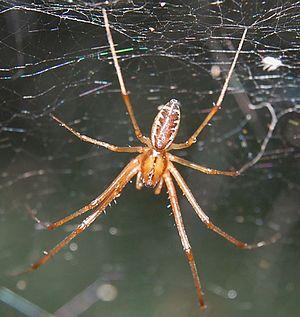
Linyphia triangularis est une espèce d'araignées aranéomorphes de la famille des Linyphiidae.